Bread in American cuisine

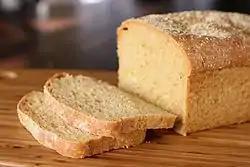
Anadama bread from New England

Anadama bread, a yeast bread made with cornmeal and molasses, originates from the North Shore area of Boston; several towns claim credit for the bread's creation.